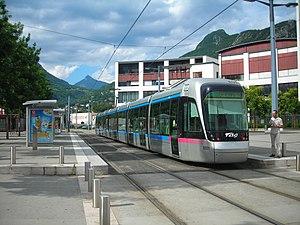
Tramway Alstom Citadis 402 du réseau TAG de Grenoble au terminus Cité Internationale de la ligne B.
La liste des stations du tramway de Grenoble propose un aperçu des stations actuellement en service sur les lignes de tramway de Grenoble, en France. La première ligne a ouvert en 1987. L'ensemble des lignes, comprend 82 stations, depuis le 21 décembre 2019, date de la mise en service de l'extension de la ligne A.